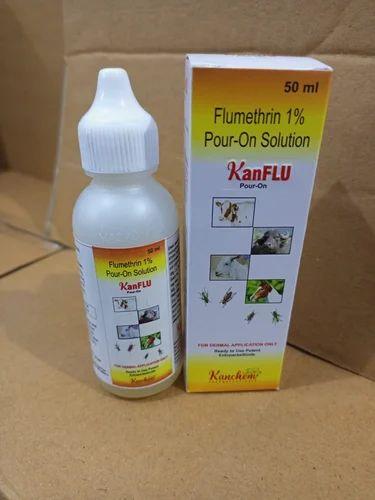
Dawa ya mifugo kama vile kondoo, ng'ombe mbuzi ikwa imeifadhiwa katika chupa ndogo ya rangi nyeupe na kufungwa vizuri ili isimwagike, pembeni kukiwa na boksi lililotengenezwa kwa karatasi ngumu ambalo linamaandishi yanayoonesha jina la dawa hiyo pamoja na picha za mifugo mbalimbali.